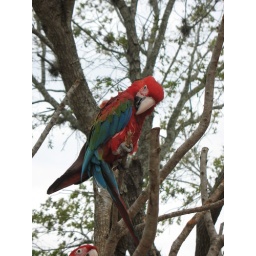
There were several of them sitting in a tree talking amongst themselves, and entertaining the passersby.